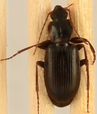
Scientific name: Calathus advena
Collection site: Rocky Mountains NEON (RMNP), plot RMNP_008